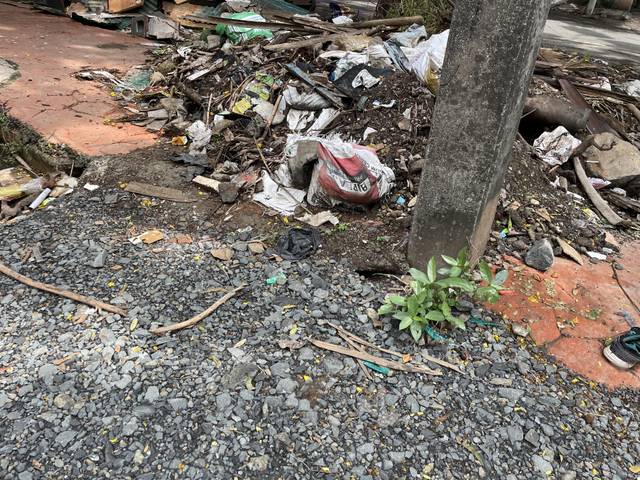
Region: India
Coordinates: 19.257, 72.855